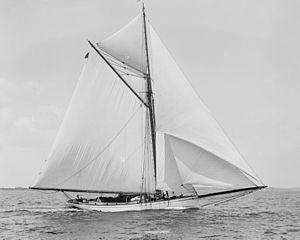
Le yacht Mischief était le defender américain qui remporta la quatrième coupe de l'America en 1881, face au challenger canadien le sloop Atalanta du Bay of Quinte Yacht Club.